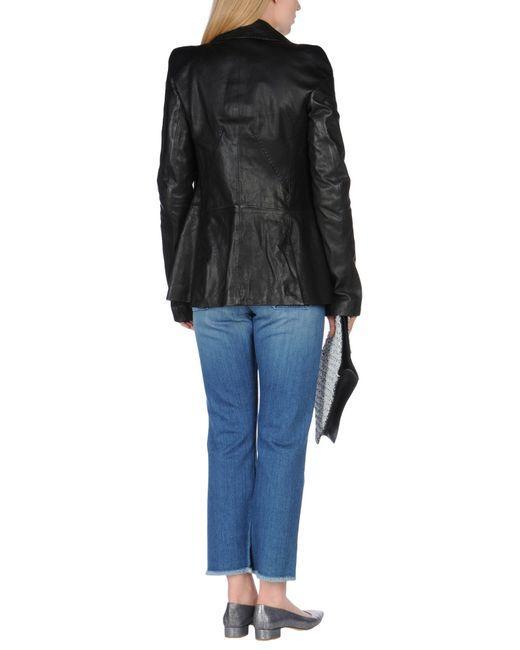
Schwarze Winterjacke und blauer Denim für Damen